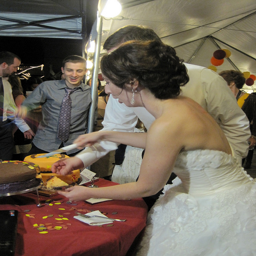
A bride and groom cut their wedding cake at the reception.
A group of people are attending a celebration.
A man and woman that are standing in front of a cake.
Bride and groom cutting their cakes at the reception.
A bride and groom cut a wedding cake.